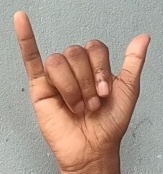
ASL sign: Y